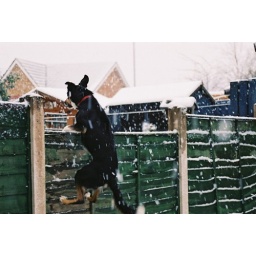
Zico jumping over fence